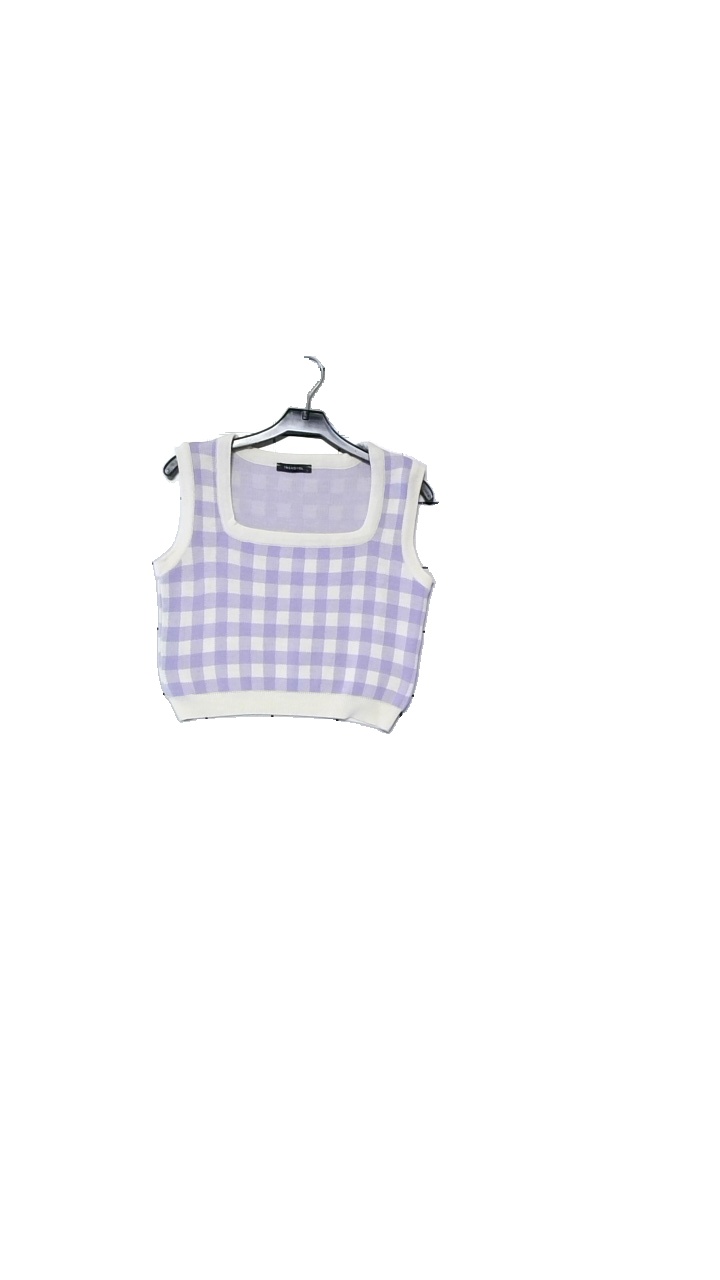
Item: Vest (Ladies)
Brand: Trendyol
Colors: White, Purple
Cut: Regular
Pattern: Checkered print
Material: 100% Acrylic
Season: All
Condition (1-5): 4
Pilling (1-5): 4
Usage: Reuse
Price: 100-150